Charles IV, Duke of Alençon

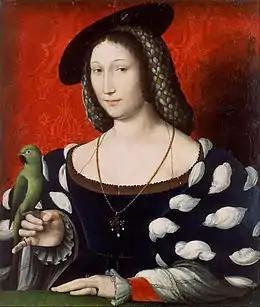
Marguerite of Valois-Angoulême, wife to Charles from 1509 to his death in 1525

With the prospect of marriage to Suzanne sunk, negotiations for a marriage with the Valois-Angoulême were opened, perhaps as early as 1507. On 9 October 1509, Charles was engaged to Marguerite de Valois, the daughter of Charles de Valois, comte d'Angoulême, and Louise of Savoy. She was three years his junior and according to the historian Knecht was "intelligent, vivacious and physically quite attractive". Her dowry was set at 60,000 "livres" (pounds). The two were married on 2 December of the same year. Marguerite was the sister of Francis, who was the heir presumptive to King Louis XII because the king had no son.